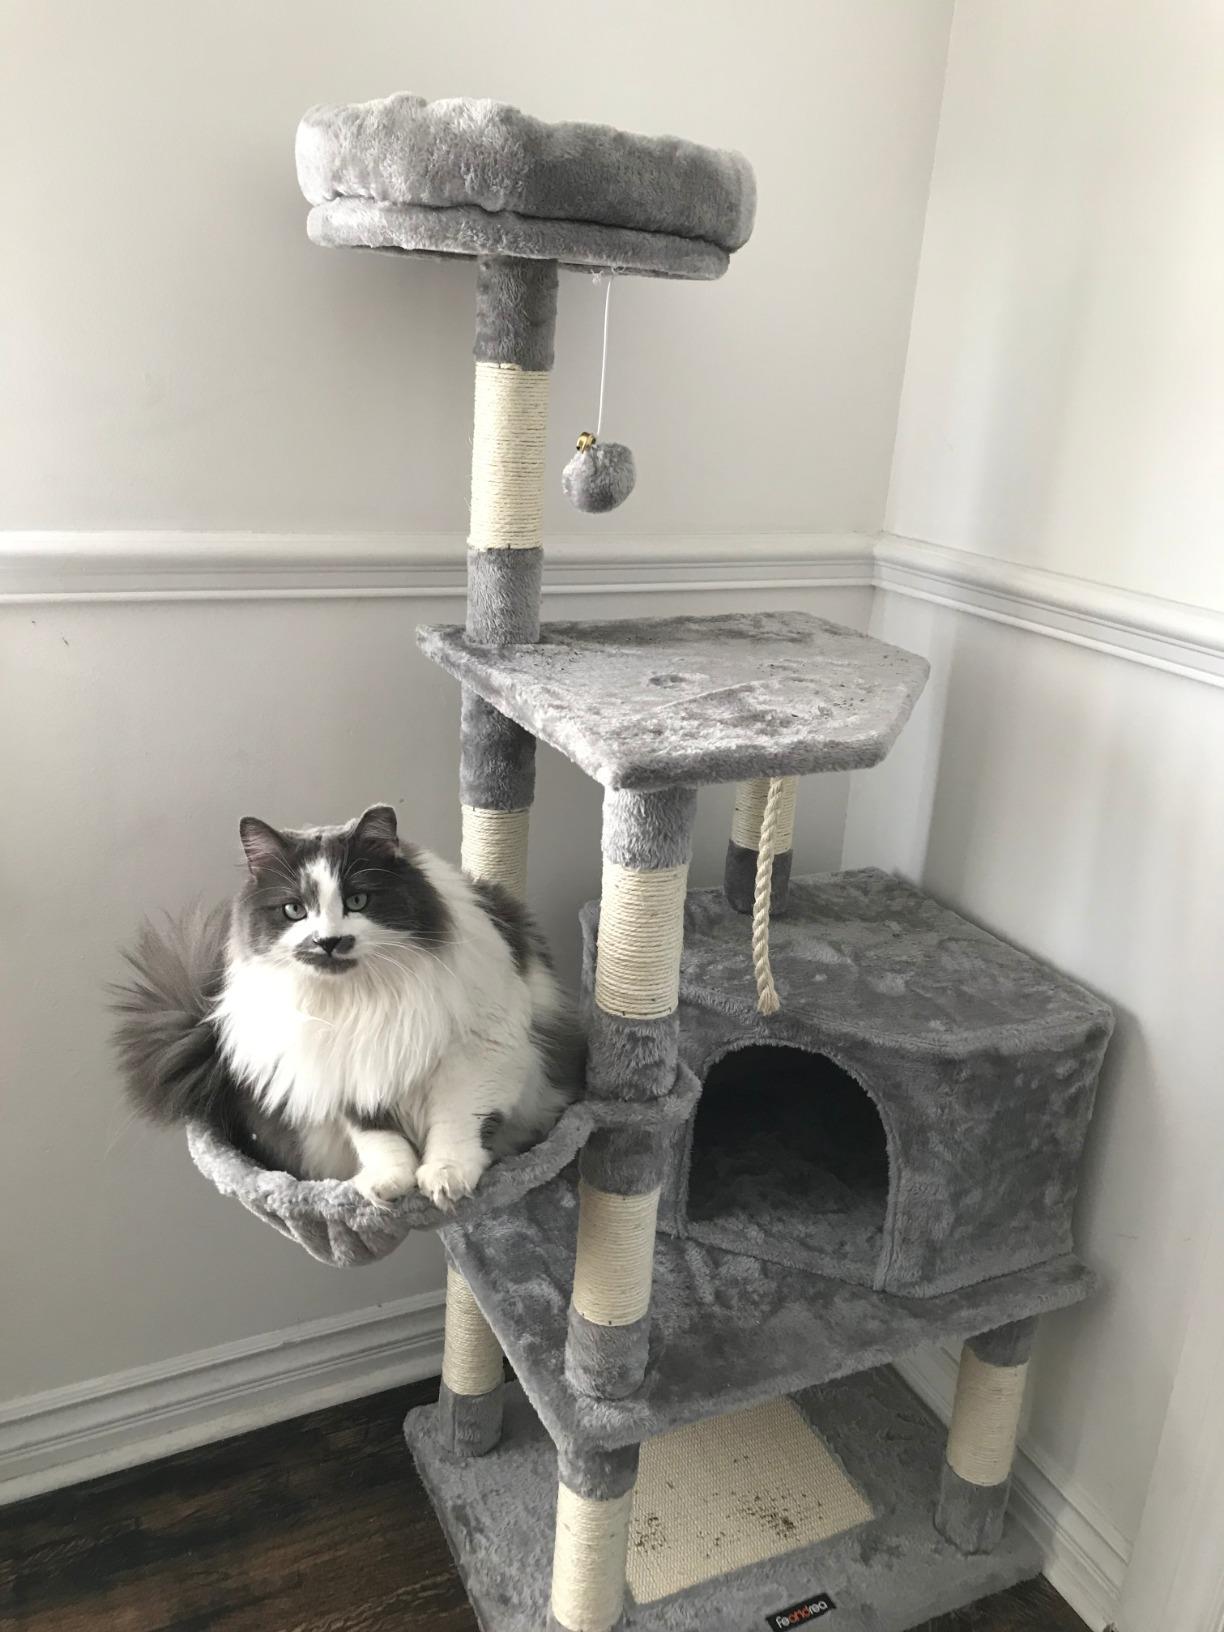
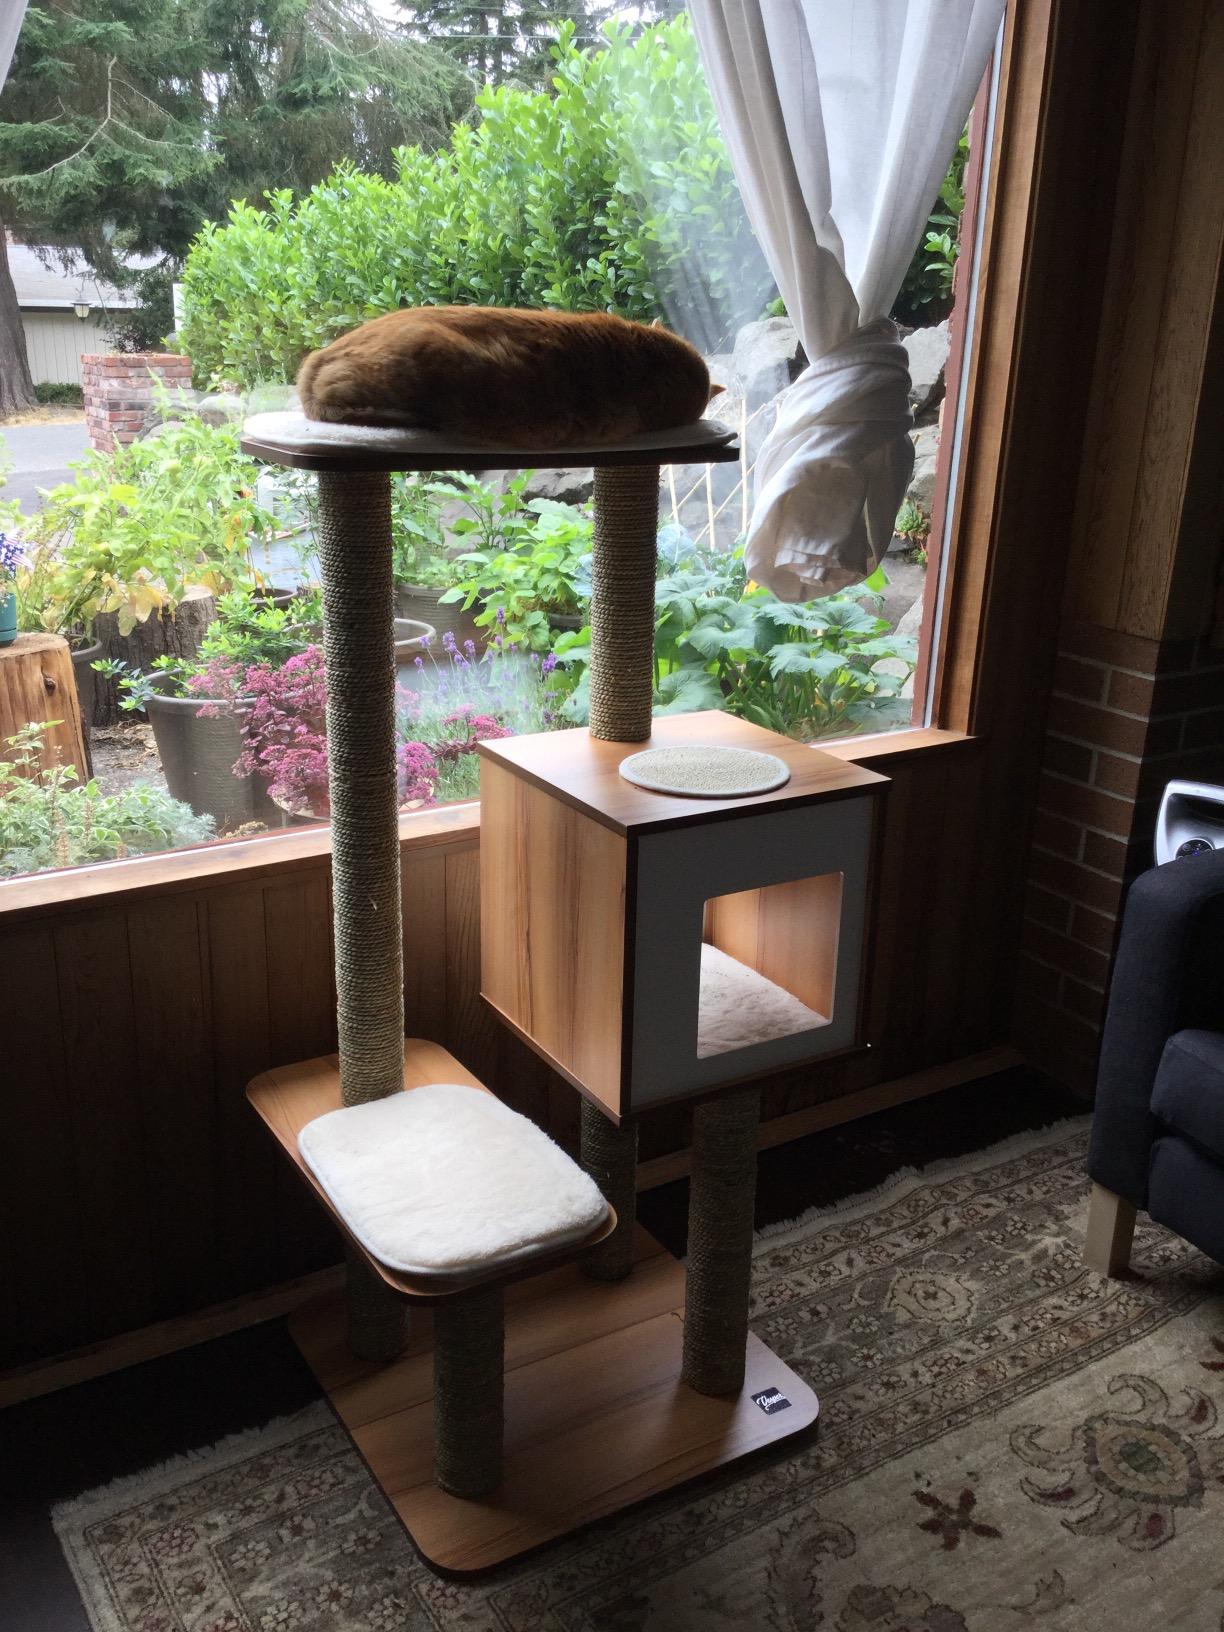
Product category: items_cat tree
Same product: no